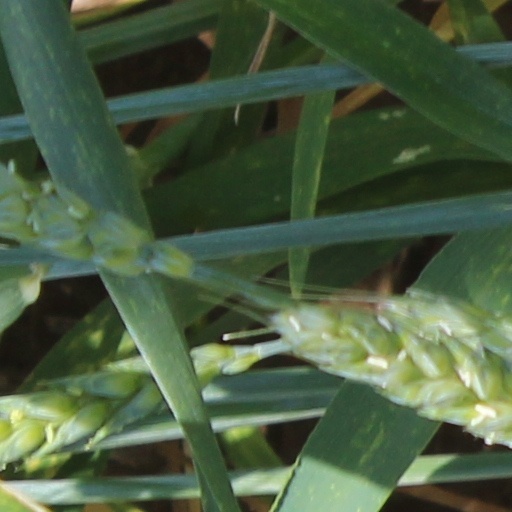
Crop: wheat